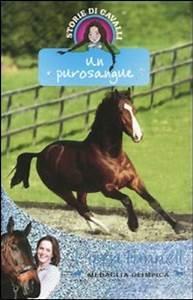
horse